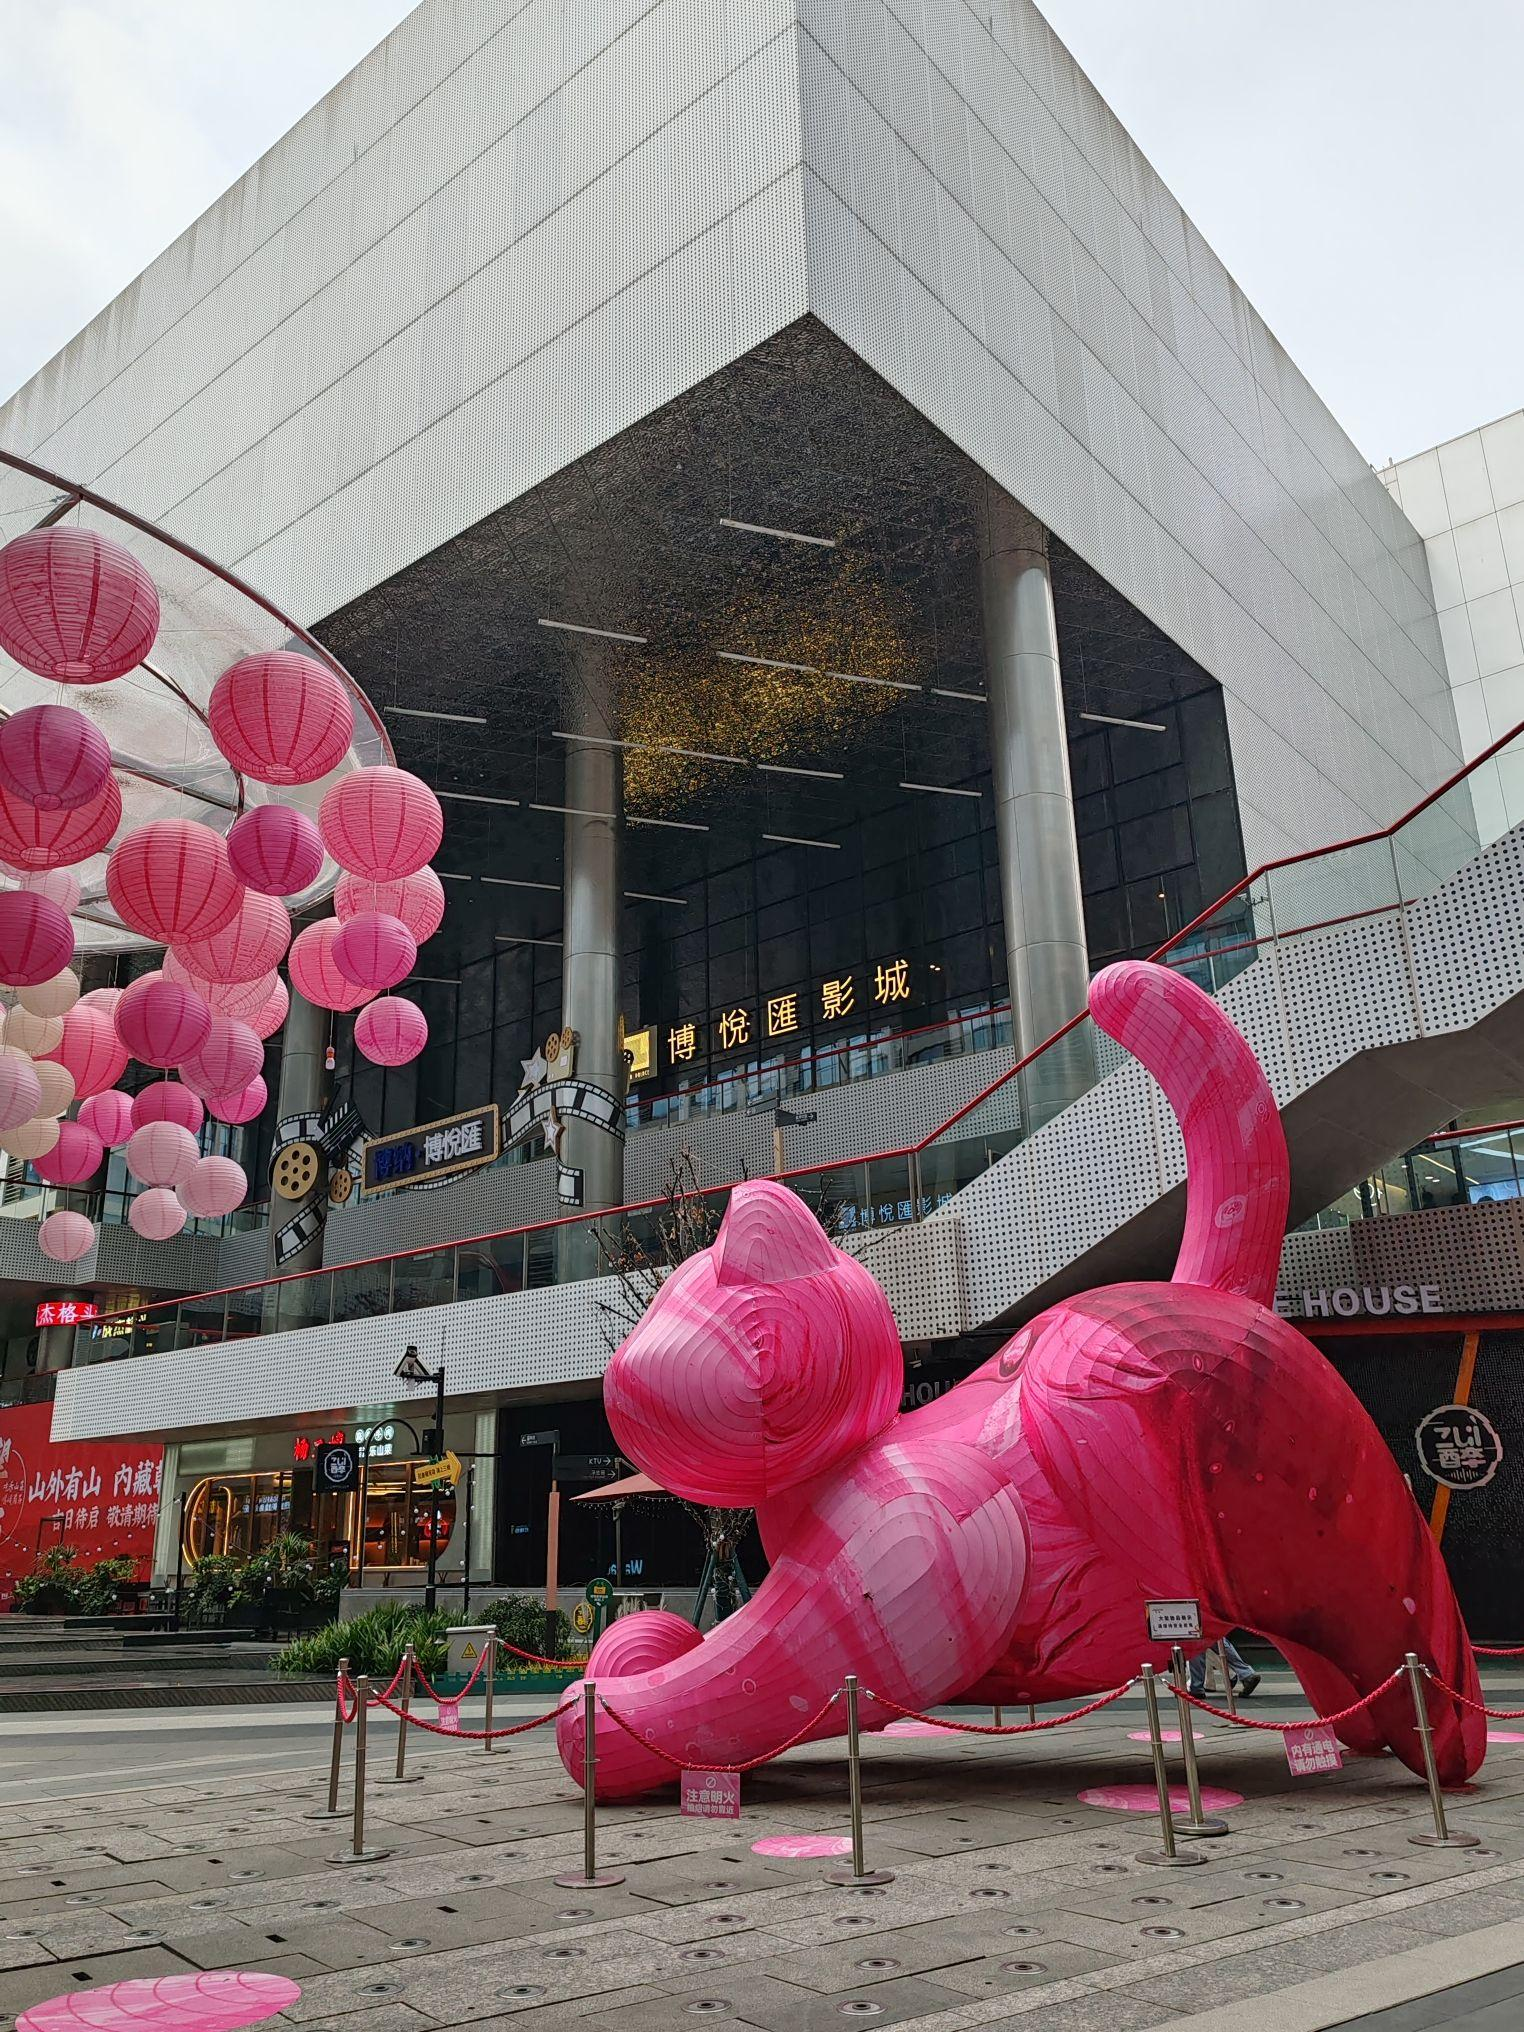
地标名称：龙湖成都武侯欢肆
所在城市：成都市·武侯区